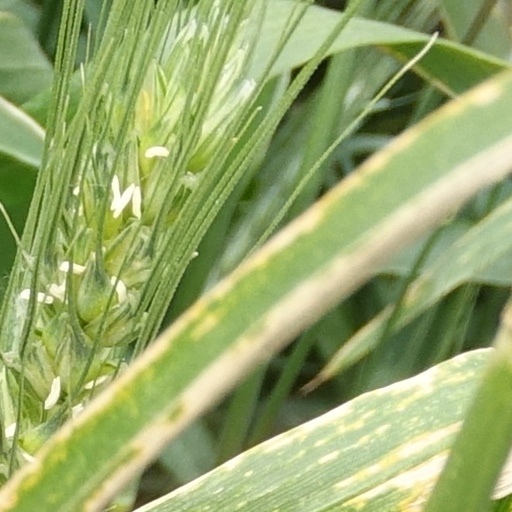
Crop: wheat